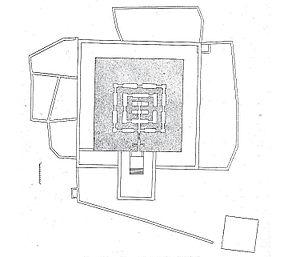
Algérie, près de Frenda. Plan du Djeddar C levé par Oscar Mac Carthy.
Les Djeddars ou Djeddars de Frenda tout comme le Medracen ou le mausolée royal de Maurétanie, situés sur des hauteurs à l'ouest de Medroussa, dans la commune de Tousnina en Algérie, sont des monuments funéraires berbères des Vᵉ et VIᵉ siècles.